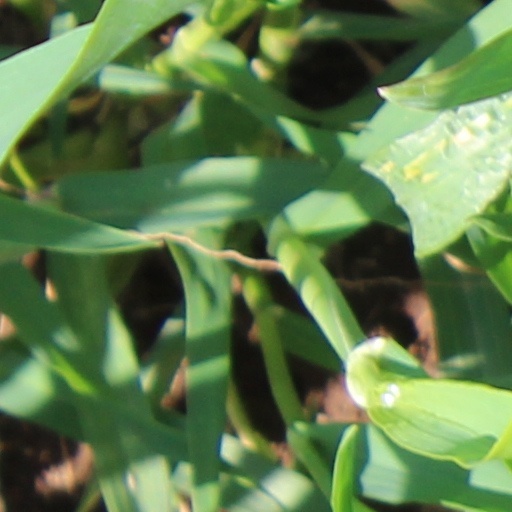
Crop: wheat